Alben W. Barkley

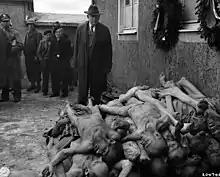
Barkley viewing unburied corpses at Buchenwald concentration camp, 24 April 1945

Barkley disagreed with Roosevelt's selection of Agriculture Secretary Henry A. Wallace as his running mate; Libbey felt that "there is enough evidence from Barkley's tortuous private and public statements about the qualifications of Wallace to infer that Barkley wanted the vice presidency for himself", although he did not promote this idea to Roosevelt. Barkley was chosen permanent chairman of the convention; chants of "We want Roosevelt" interrupted his July 16 speech for 20 minutes, indicating that he had created a popular mandate for Roosevelt's renomination, which occurred the next day. Roosevelt went on to win an unprecedented third term in a landslide.